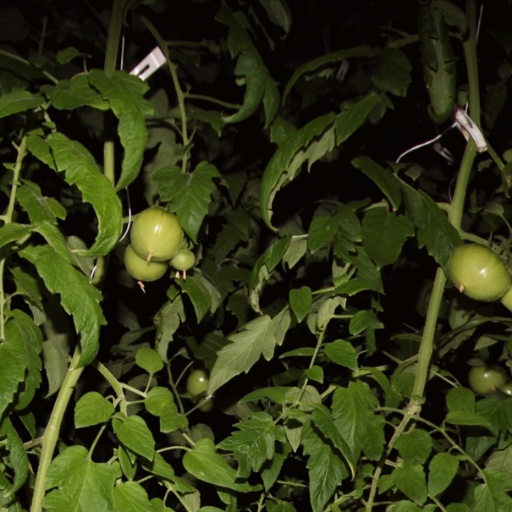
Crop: tomato